Three Musketeers (2004 musical)

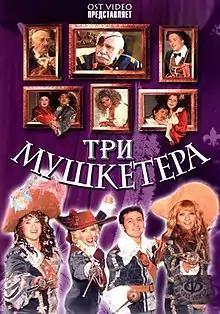
Theatrical release poster

Three Musketeers is a Ukrainian-Russian New Year's musical film starring Volodymyr Zelenskyy, Anna Ardova, Ruslana Pysanka and Alyona Sviridova. It is based on the novel of the same name by Alexandre Dumas. The comedy was released on December 31, 2004, on Russia-1 (Russia) and Inter (Ukraine).